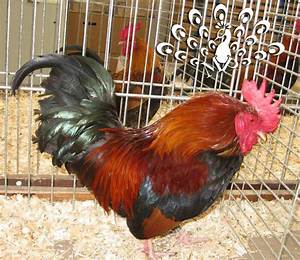
Label: chicken